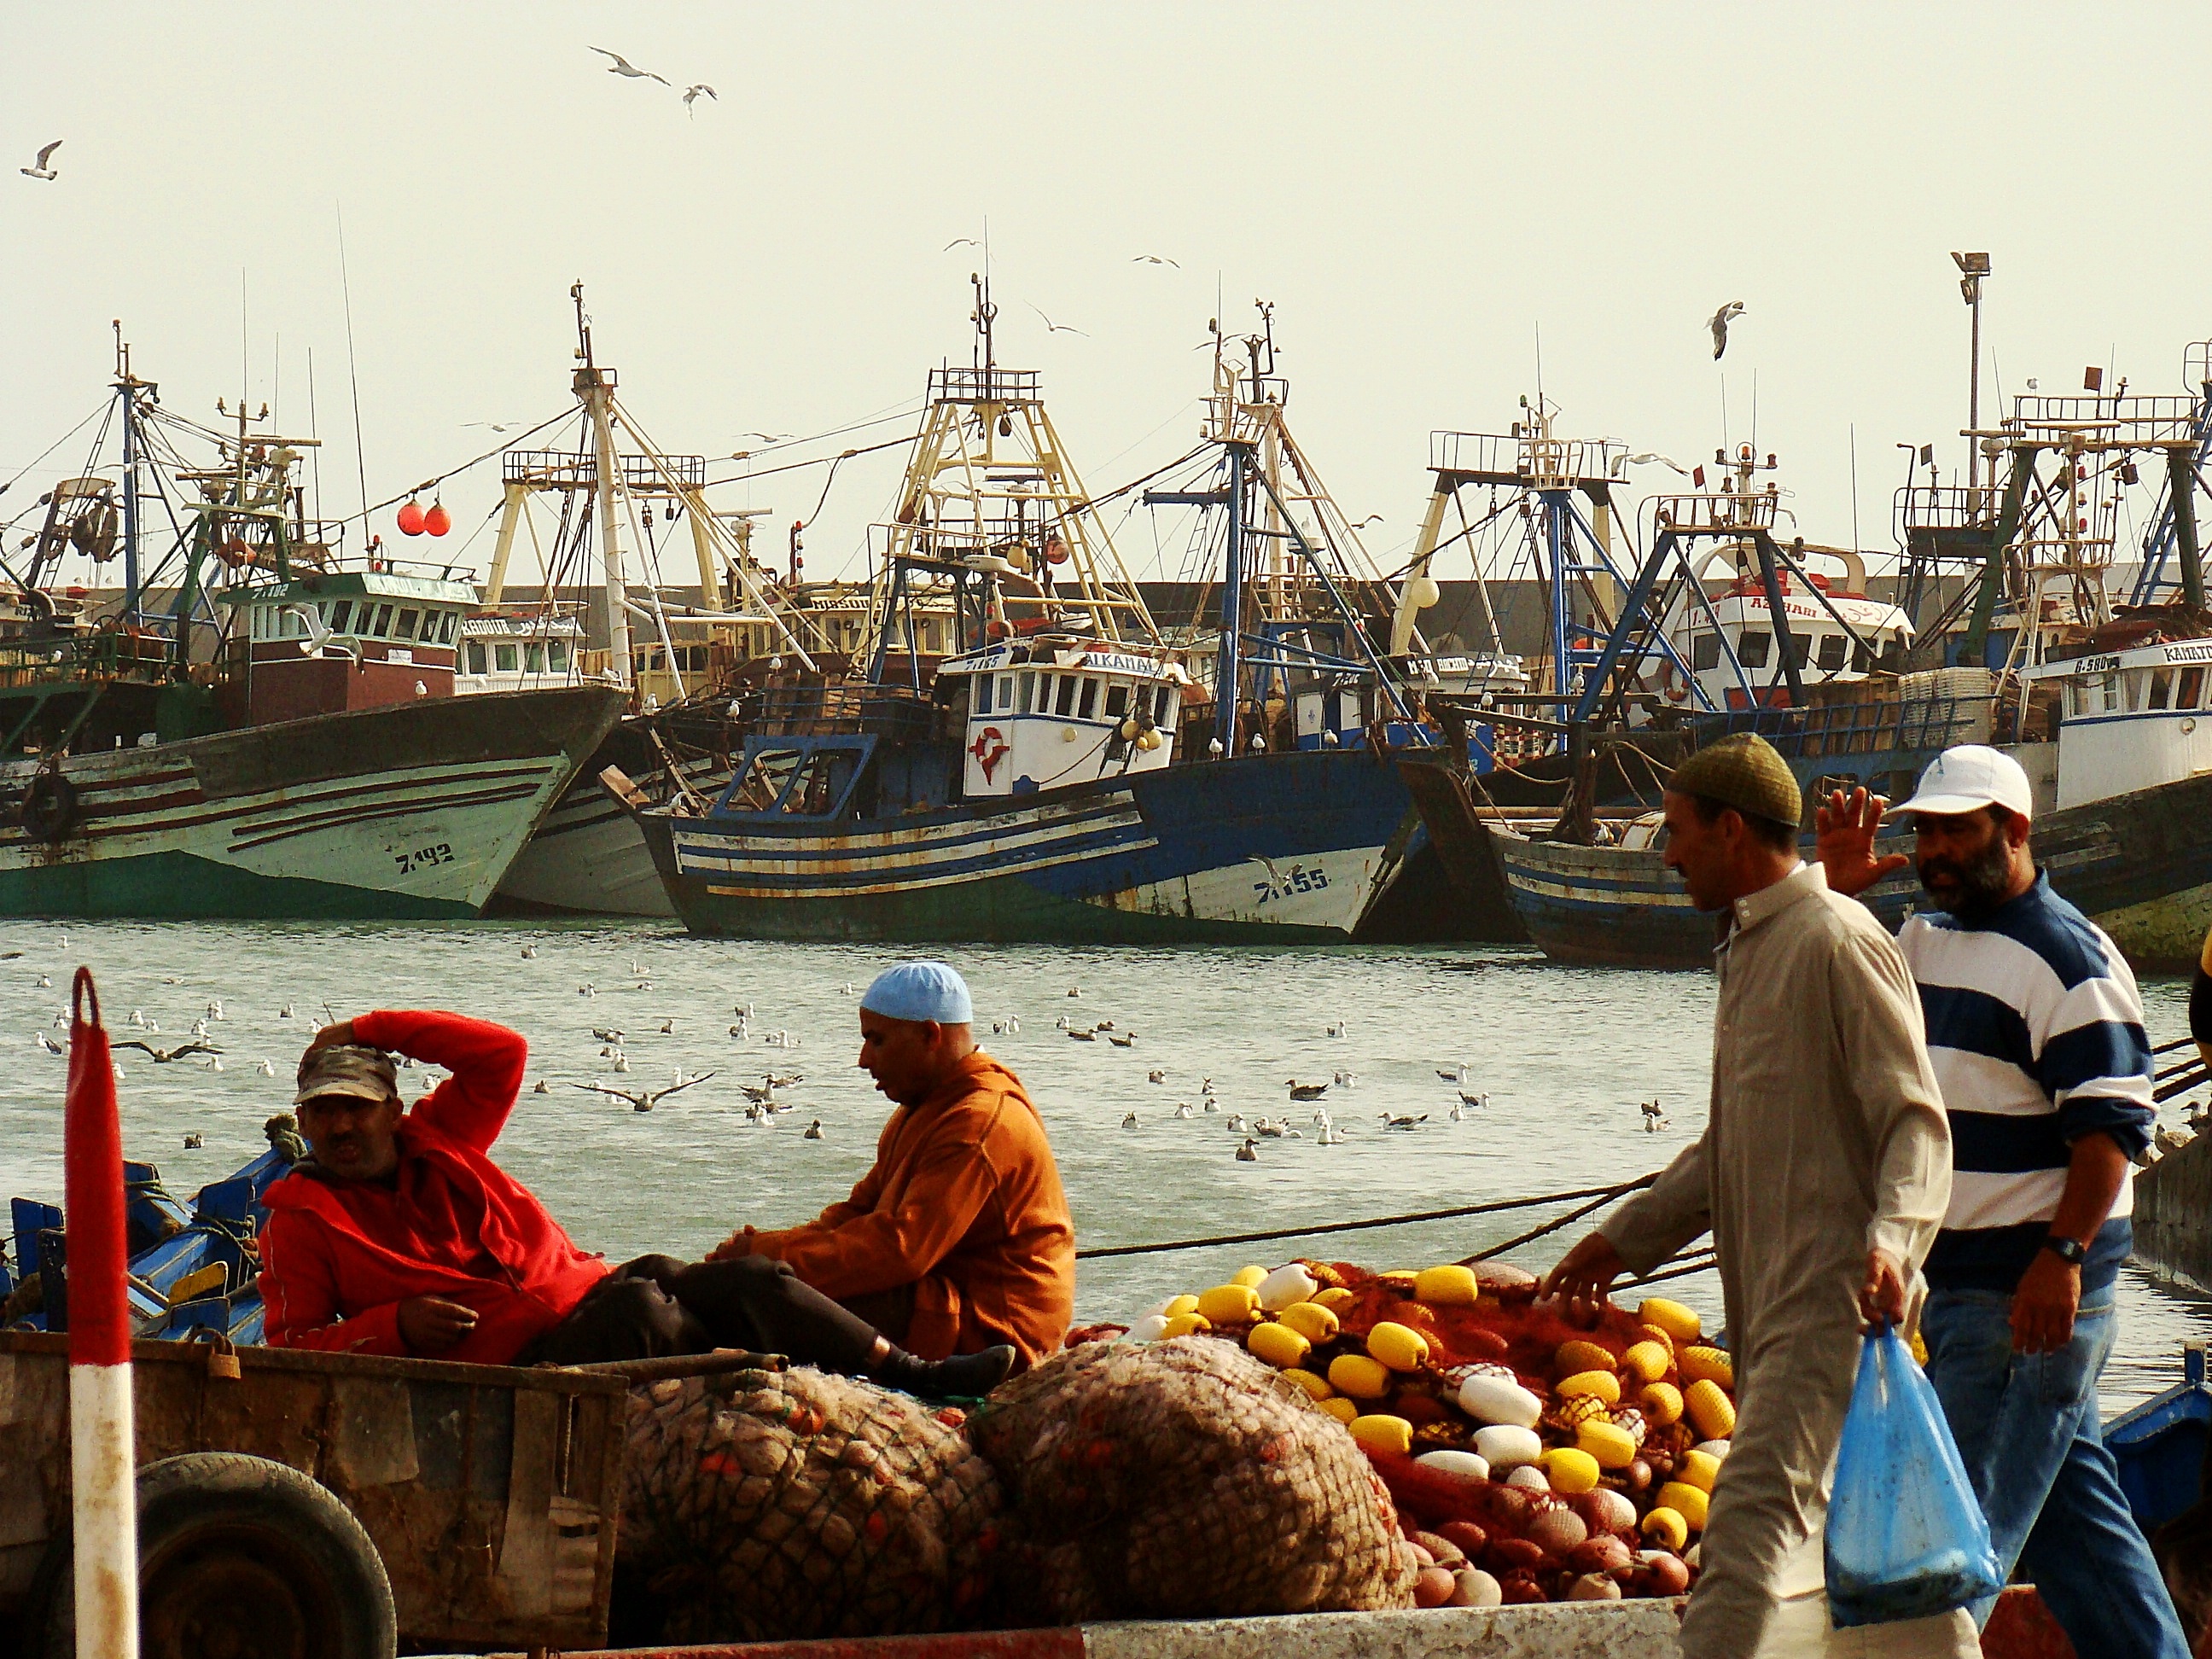
work, man, sea, coast, nature, boat, wave, ship, travel, vehicle, holiday, harbor, blue, port, profession, colorful, fish, gulls, men, boating, infrastructure, snapshot, morocco, culture, beautiful, experience, day, watercraft, dreamy, fischer, fishing vessel